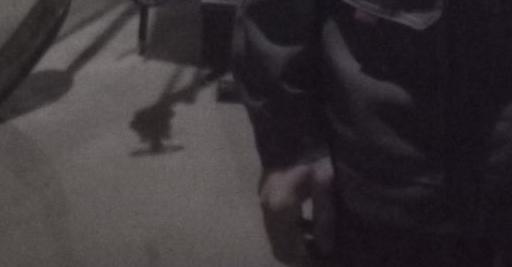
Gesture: no_gesture